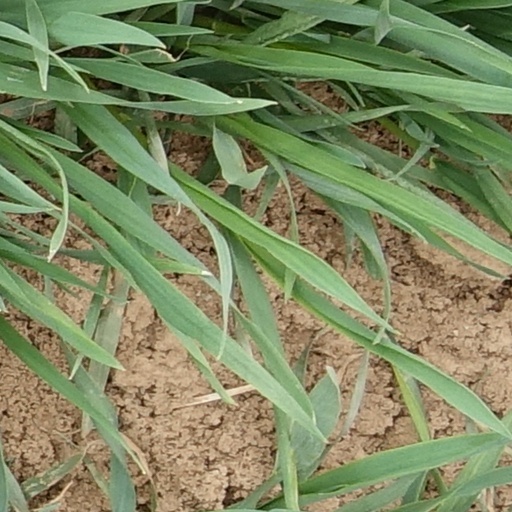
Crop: wheat